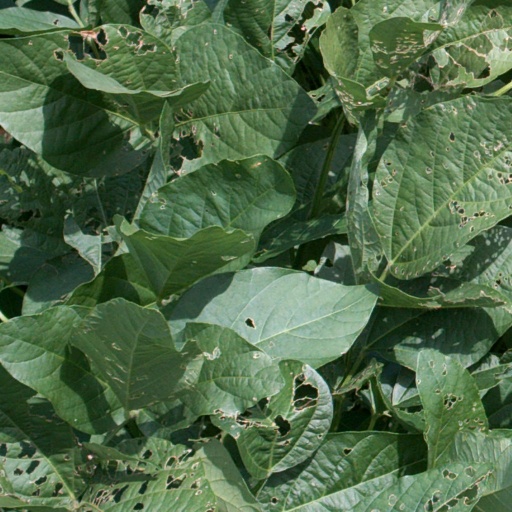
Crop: soybean